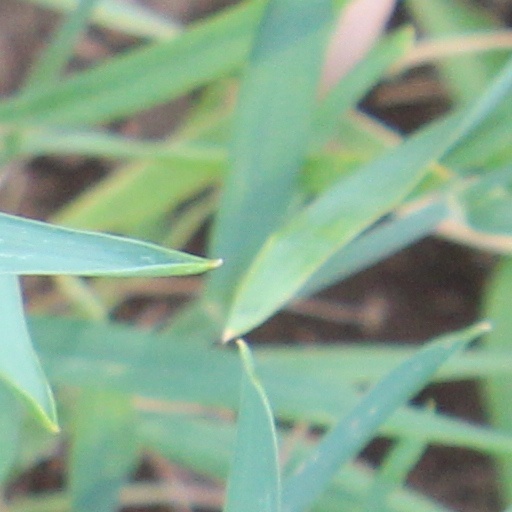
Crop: wheat